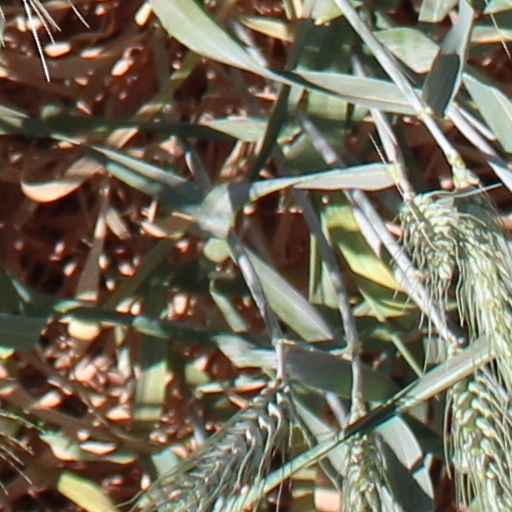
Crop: wheat